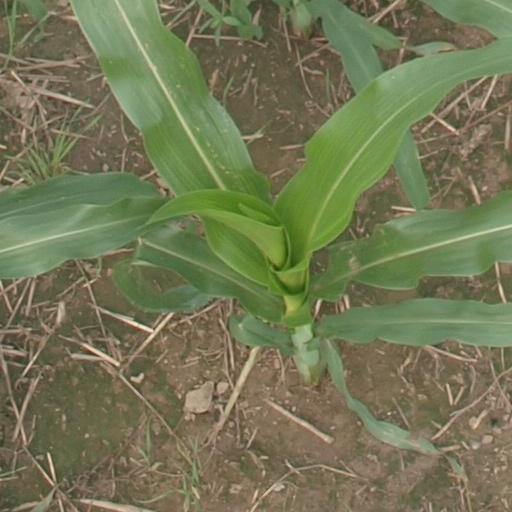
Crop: maize; corn